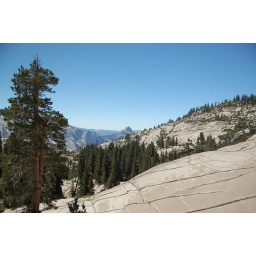
The area near Tioga Pass is awesome. Trees that grow up from smooth white rocks...and sucha blue sky...